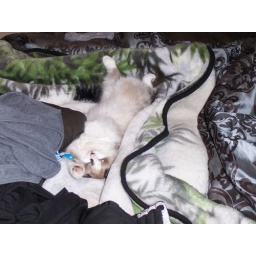
This cat has gotten very comfortable in our house